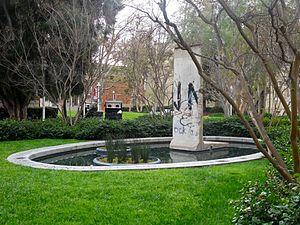
L'université Chapman est une université privée, à but non lucratif, située dans la commune d'Orange en Californie, États-Unis. Elle a été fondée en 1861 sous le nom de Hesperian College et le collège prend le nom de Charles Clarke Chapman, alors maire de la ville de Fullerton en 1934, avant de devenir l'université Chapman en 1991. L'établissement est affilié à l'Église chrétienne des Disciples du Christ, un courant protestant d'Amérique du Nord. L'université Chapman regroupe sept collèges et écoles.